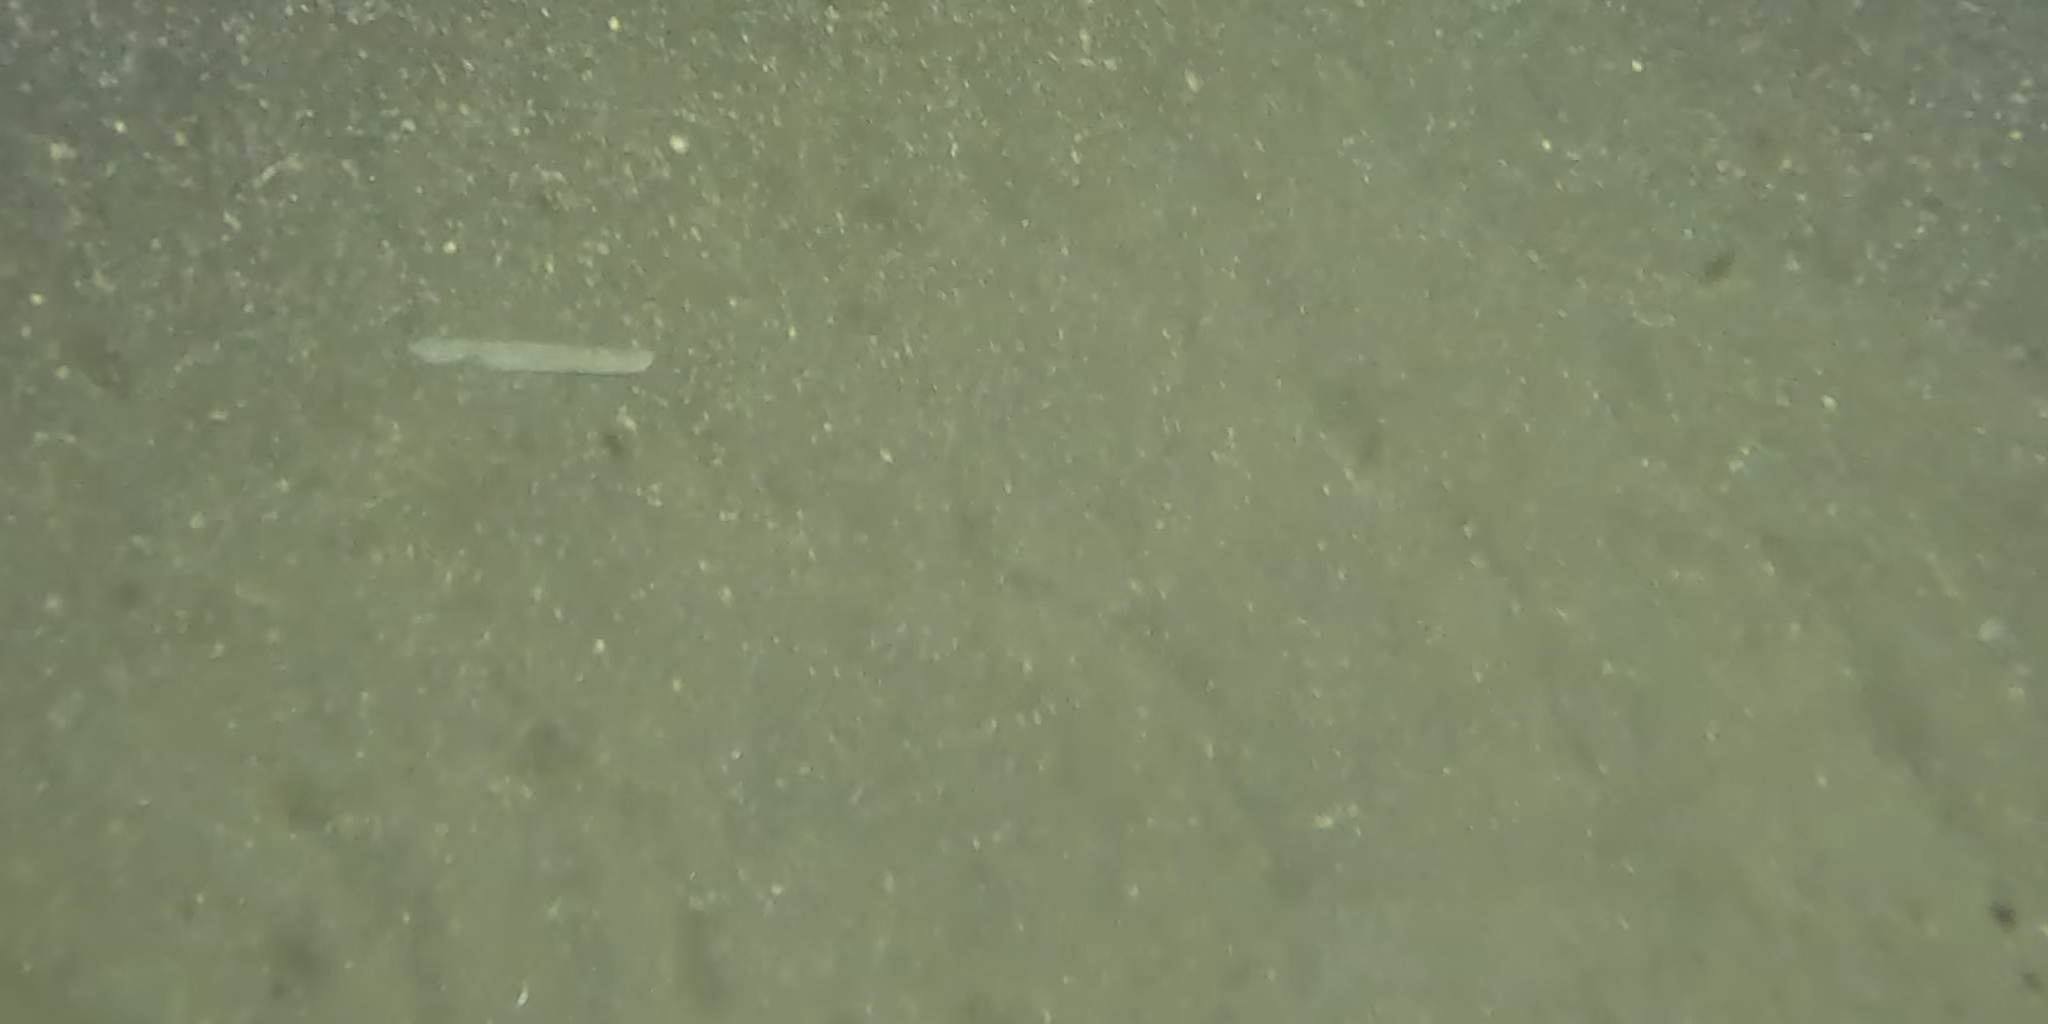
Seabed habitat: sand